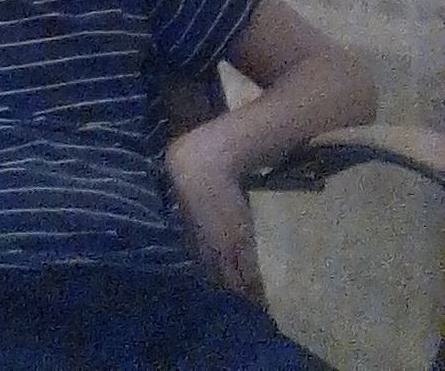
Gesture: no_gesture